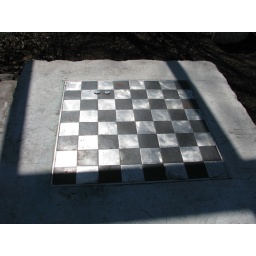
This chess table is built into stone in a small pocket park in Rochester, NY